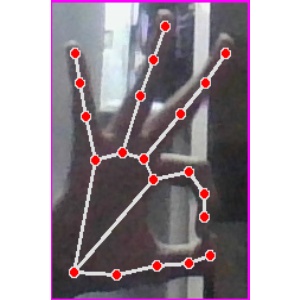
अक्षर: ण